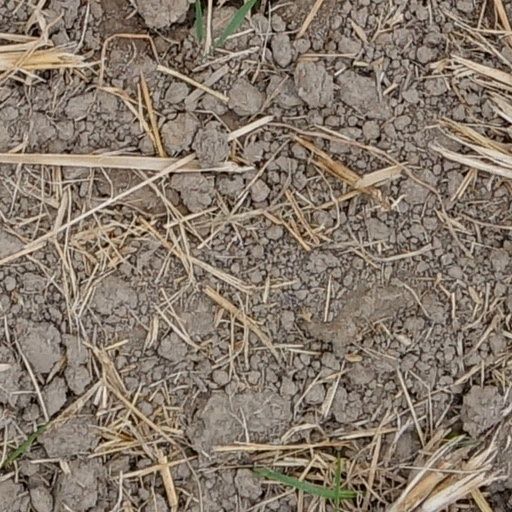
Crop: wheat